Carl von Effner

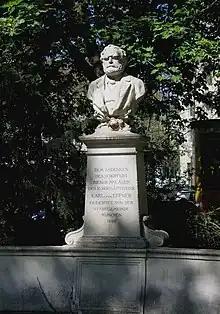
Monument of Carl von Effner in the Maximiliansplatz in Munich (by Wilhelm von Rümann)

He was born as Carl Effner in Munich, son of Carl Effner (the elder) (1791–1870), Senior Bavarian Court Gardener. After a gardening apprenticeship he made various study visits to Vienna, Paris, England and Sanssouci, where he also became familiar with the "mixed style" of garden design of the well-known Prussian landscape architect Peter Joseph Lenné involving the formation of regular areas of formal ornamental garden within wider areas of landscaped garden, which enjoyed a revival in the mid-19th century.